Kim Delaney

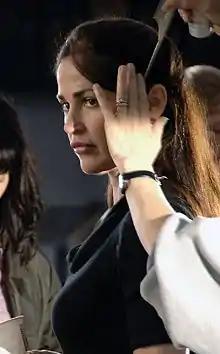
Kim Delaney in 2006

In 1995, Delaney began portraying "NYPD Blue" Detective Diane Russell. Originally slated for only four episodes, the role became permanent after her character's relationship with Detective Bobby Simone (Jimmy Smits) became a hit with viewers. In this role, she was nominated three times for the Primetime Emmy Award for Outstanding Supporting Actress in a Drama Series, winning at the 1997 Emmy Awards.